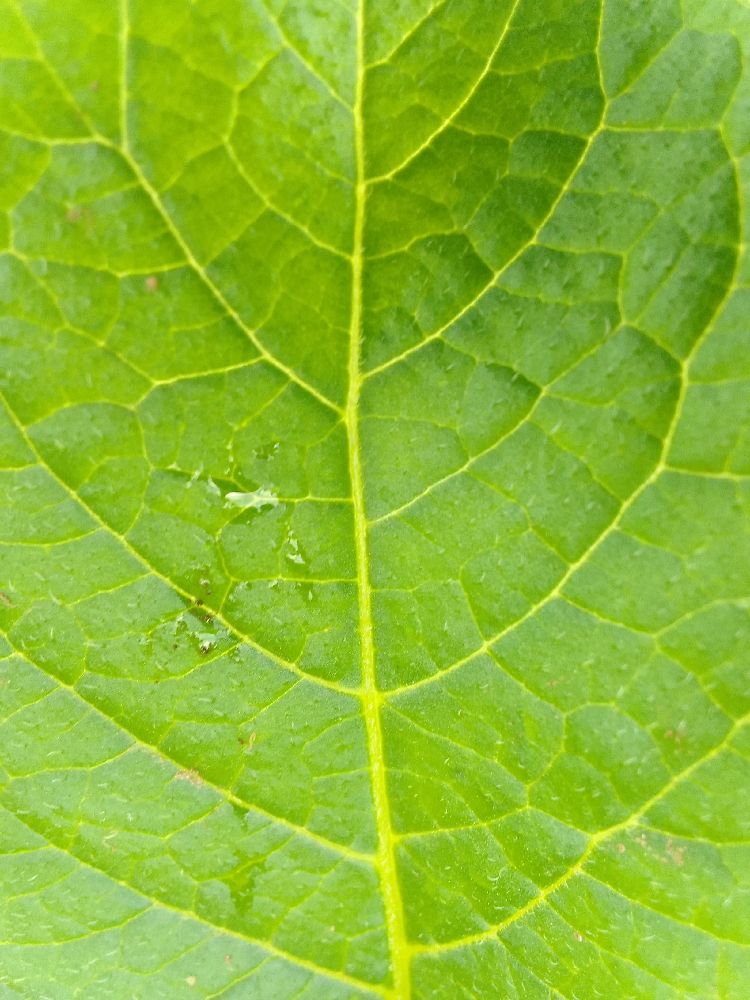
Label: Healthy